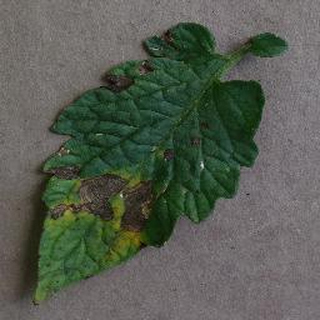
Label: tomato_early_blight